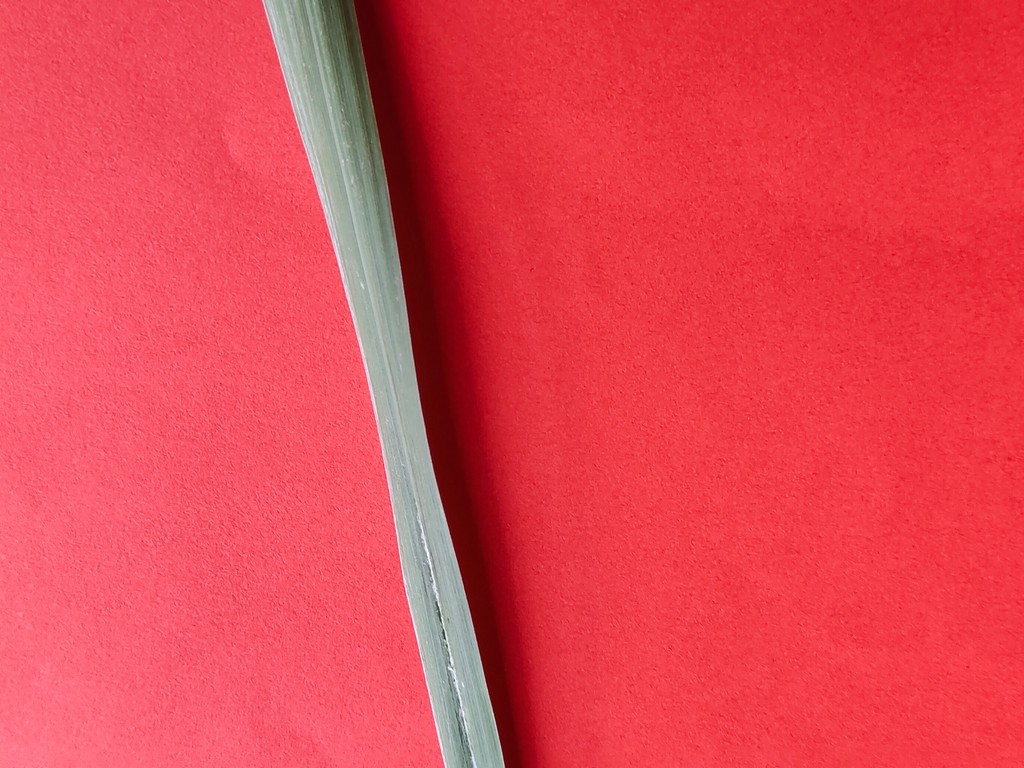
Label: Healthy